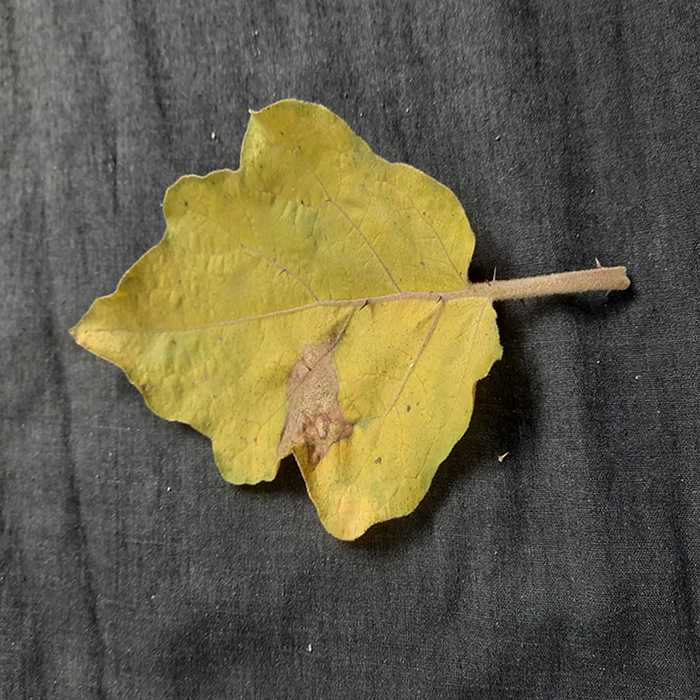
Plant: Eggplant
Label: Eggplant verticillium wilt